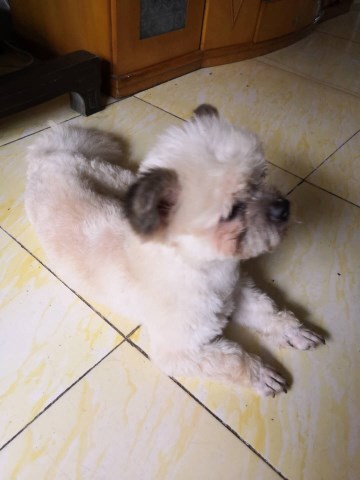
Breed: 806-n000129-papillon